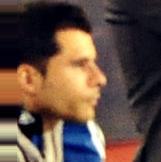
Age: 50